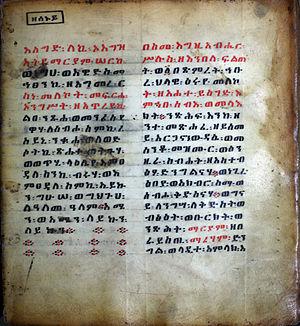
Le guèze ou ge'ez, parfois appelé éthiopien ancien ou classique, est une ancienne langue chamito-sémitique de la famille des langues sémitiques parlée jusqu'au IVᵉ siècle dans la Corne de l'Afrique et originaire des régions du sud de l'Érythrée et du nord de Éthiopie. Le guèze était la langue officielle du royaume d'Aksoum puis de l'empire d'Éthiopie. Selon des analyses anciennes, il serait pour plusieurs langues de la région ce que le latin est au français, mais il semble aujourd'hui que ce sont en fait des langues sœurs qui ont évolué parallèlement. Il s'écrit à l'aide de l'alphasyllabaire éponyme.